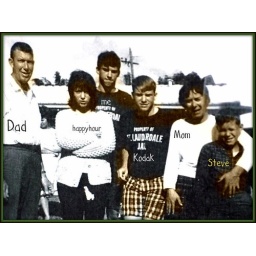
funny what you find in the old albums,,and shoe boxes